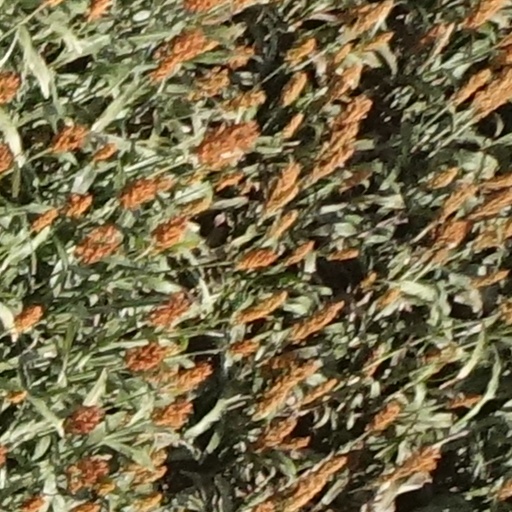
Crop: sorghum